Joseph-Elzéar Bernier

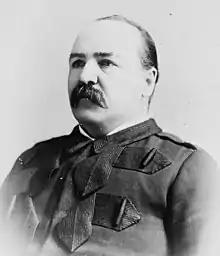
Joseph-Elzéar Bernier

Joseph-Elzéar Bernier (January 1, 1852 – December 26, 1934) was a mariner from Quebec who led expeditions into the Canadian Arctic in the early 20th century.